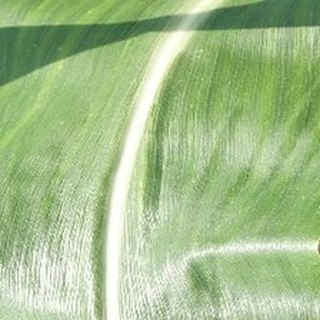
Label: healthy_corn